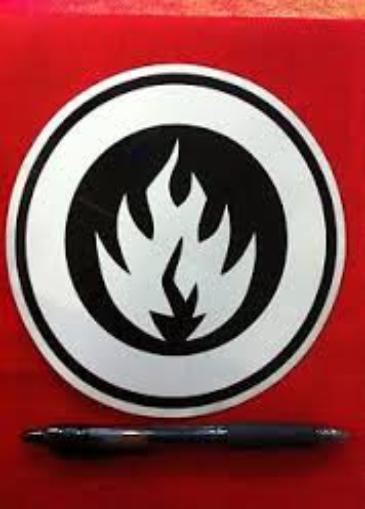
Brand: Black Label Skateboards
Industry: Clothes